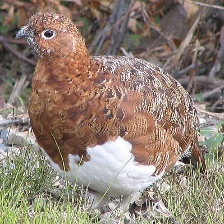
Species: WILLOW PTARMIGAN
Scientific name: LAGOPUS LAGOPUS